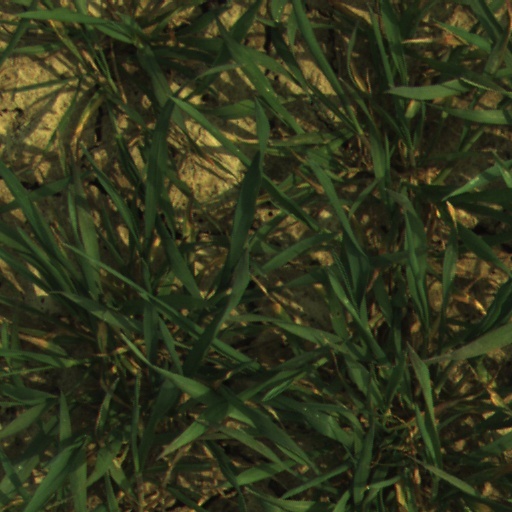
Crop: wheat